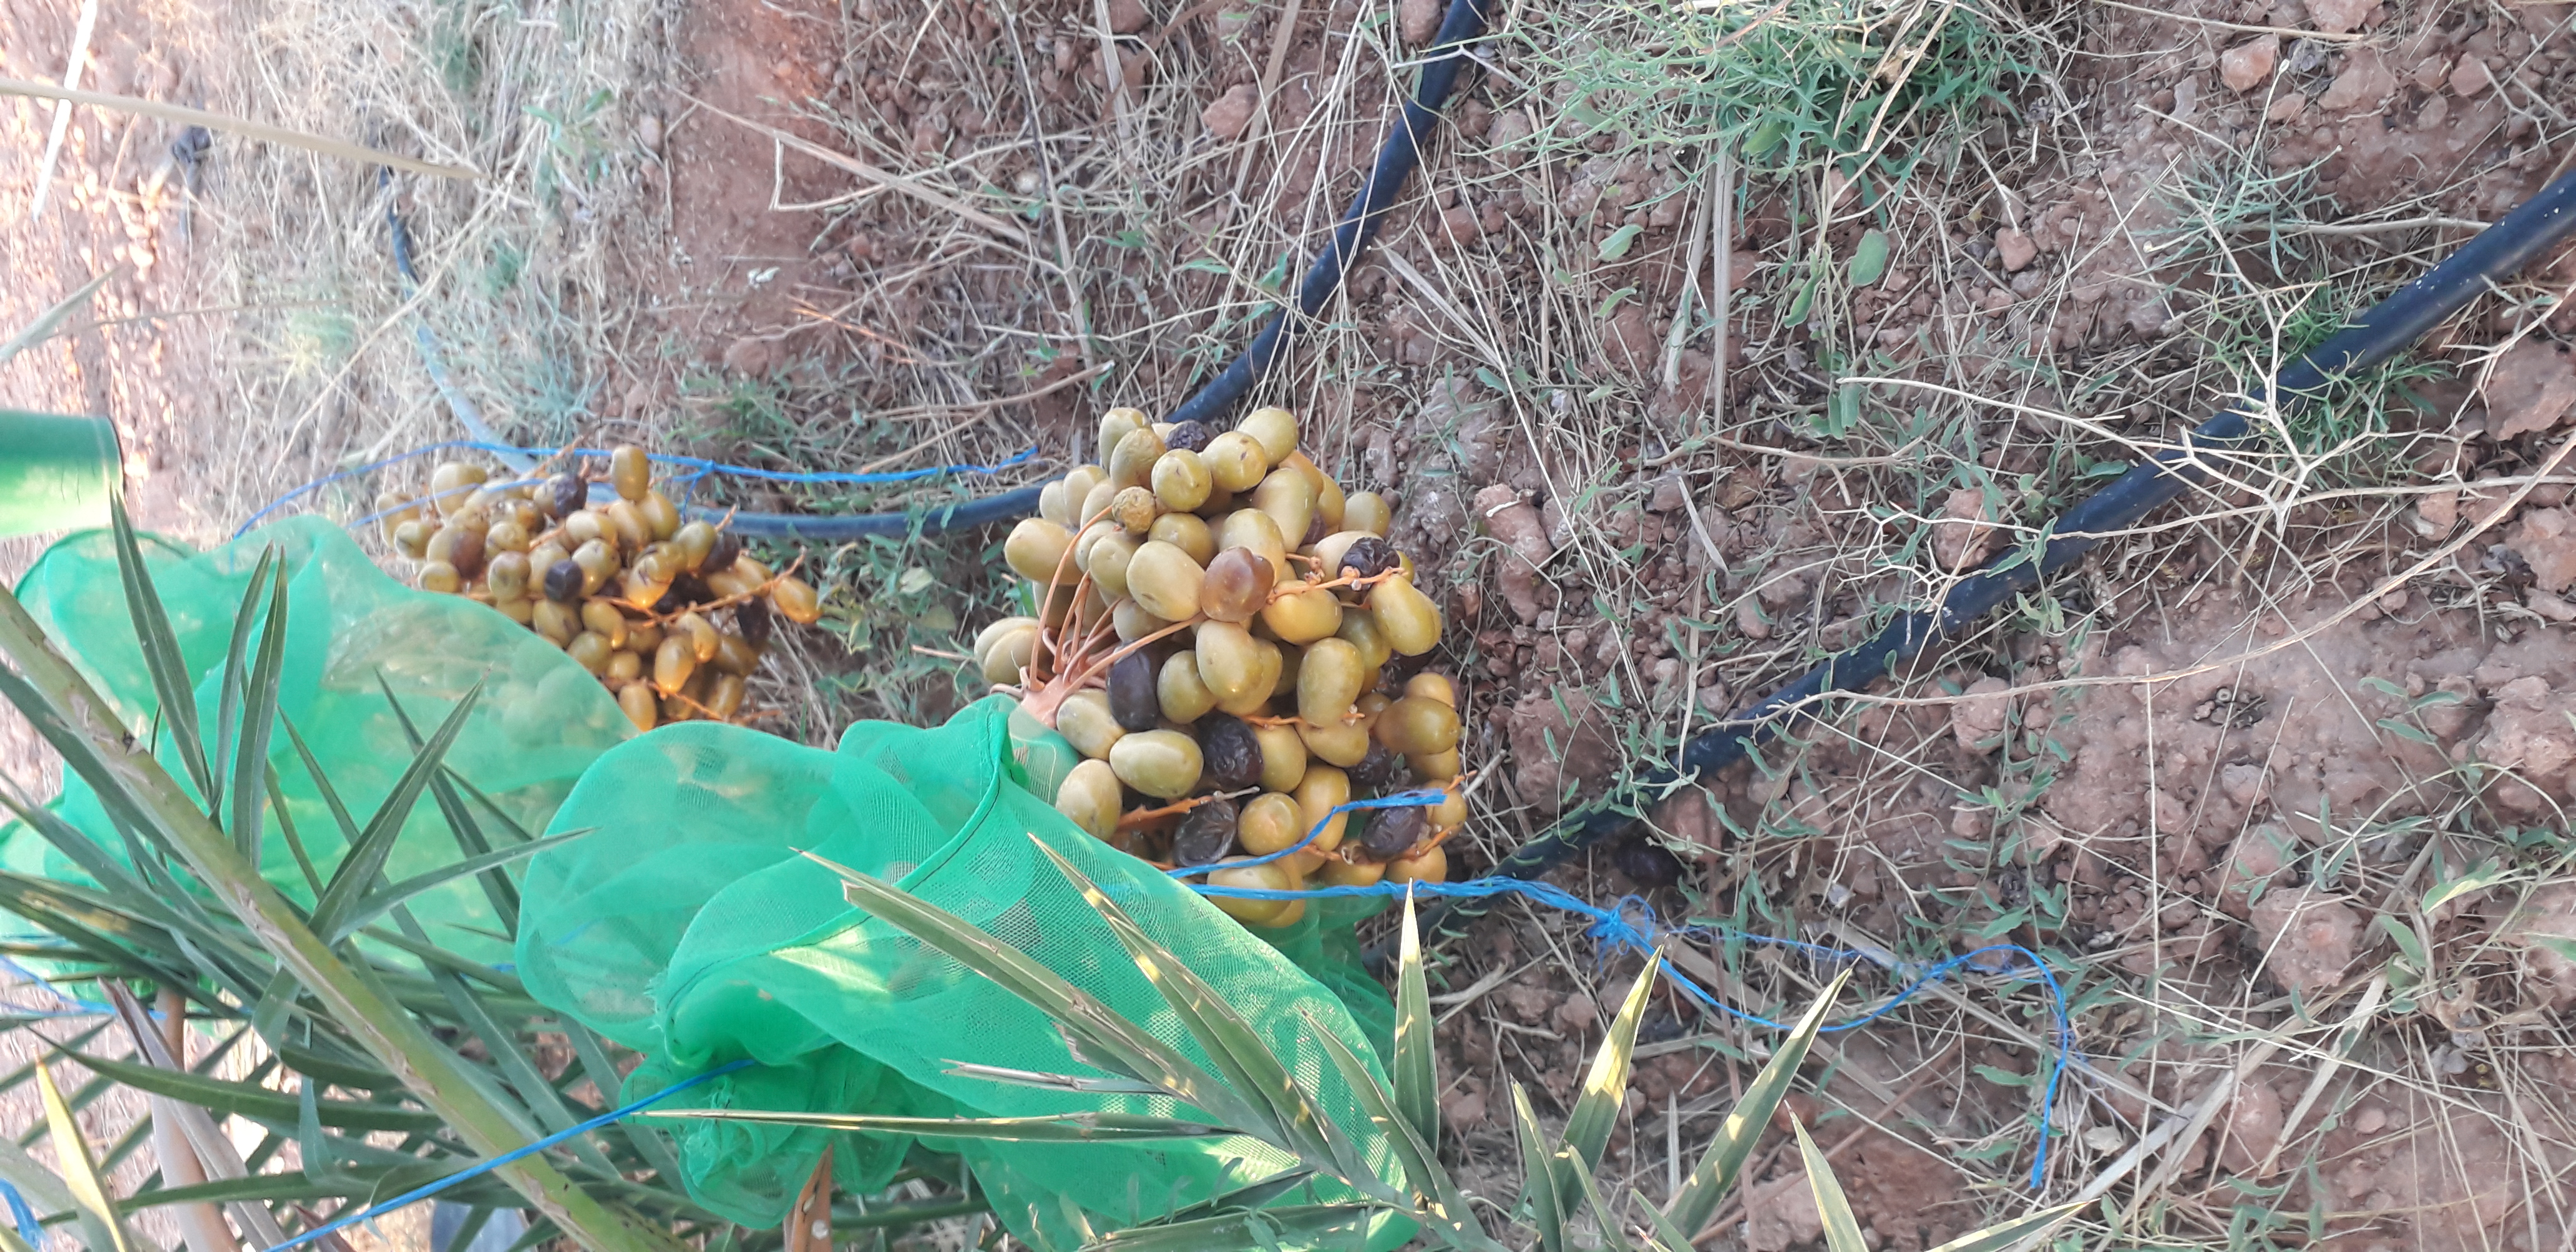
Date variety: Boufagous